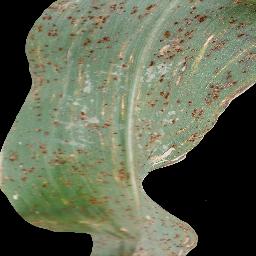
Label: Corn___Common_rust